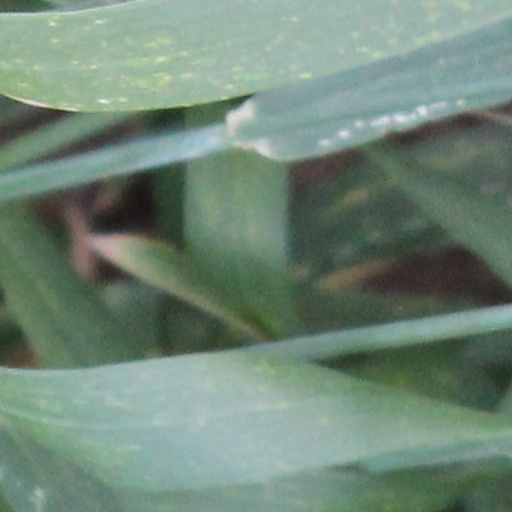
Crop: wheat